Albert G. Dow

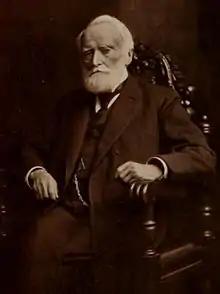

Albert Gallatin Dow (August 16, 1808 Plainfield, then in Cheshire Co., now in Sullivan County, New Hampshire – May 23, 1908) was an American merchant, banker and politician from New York.